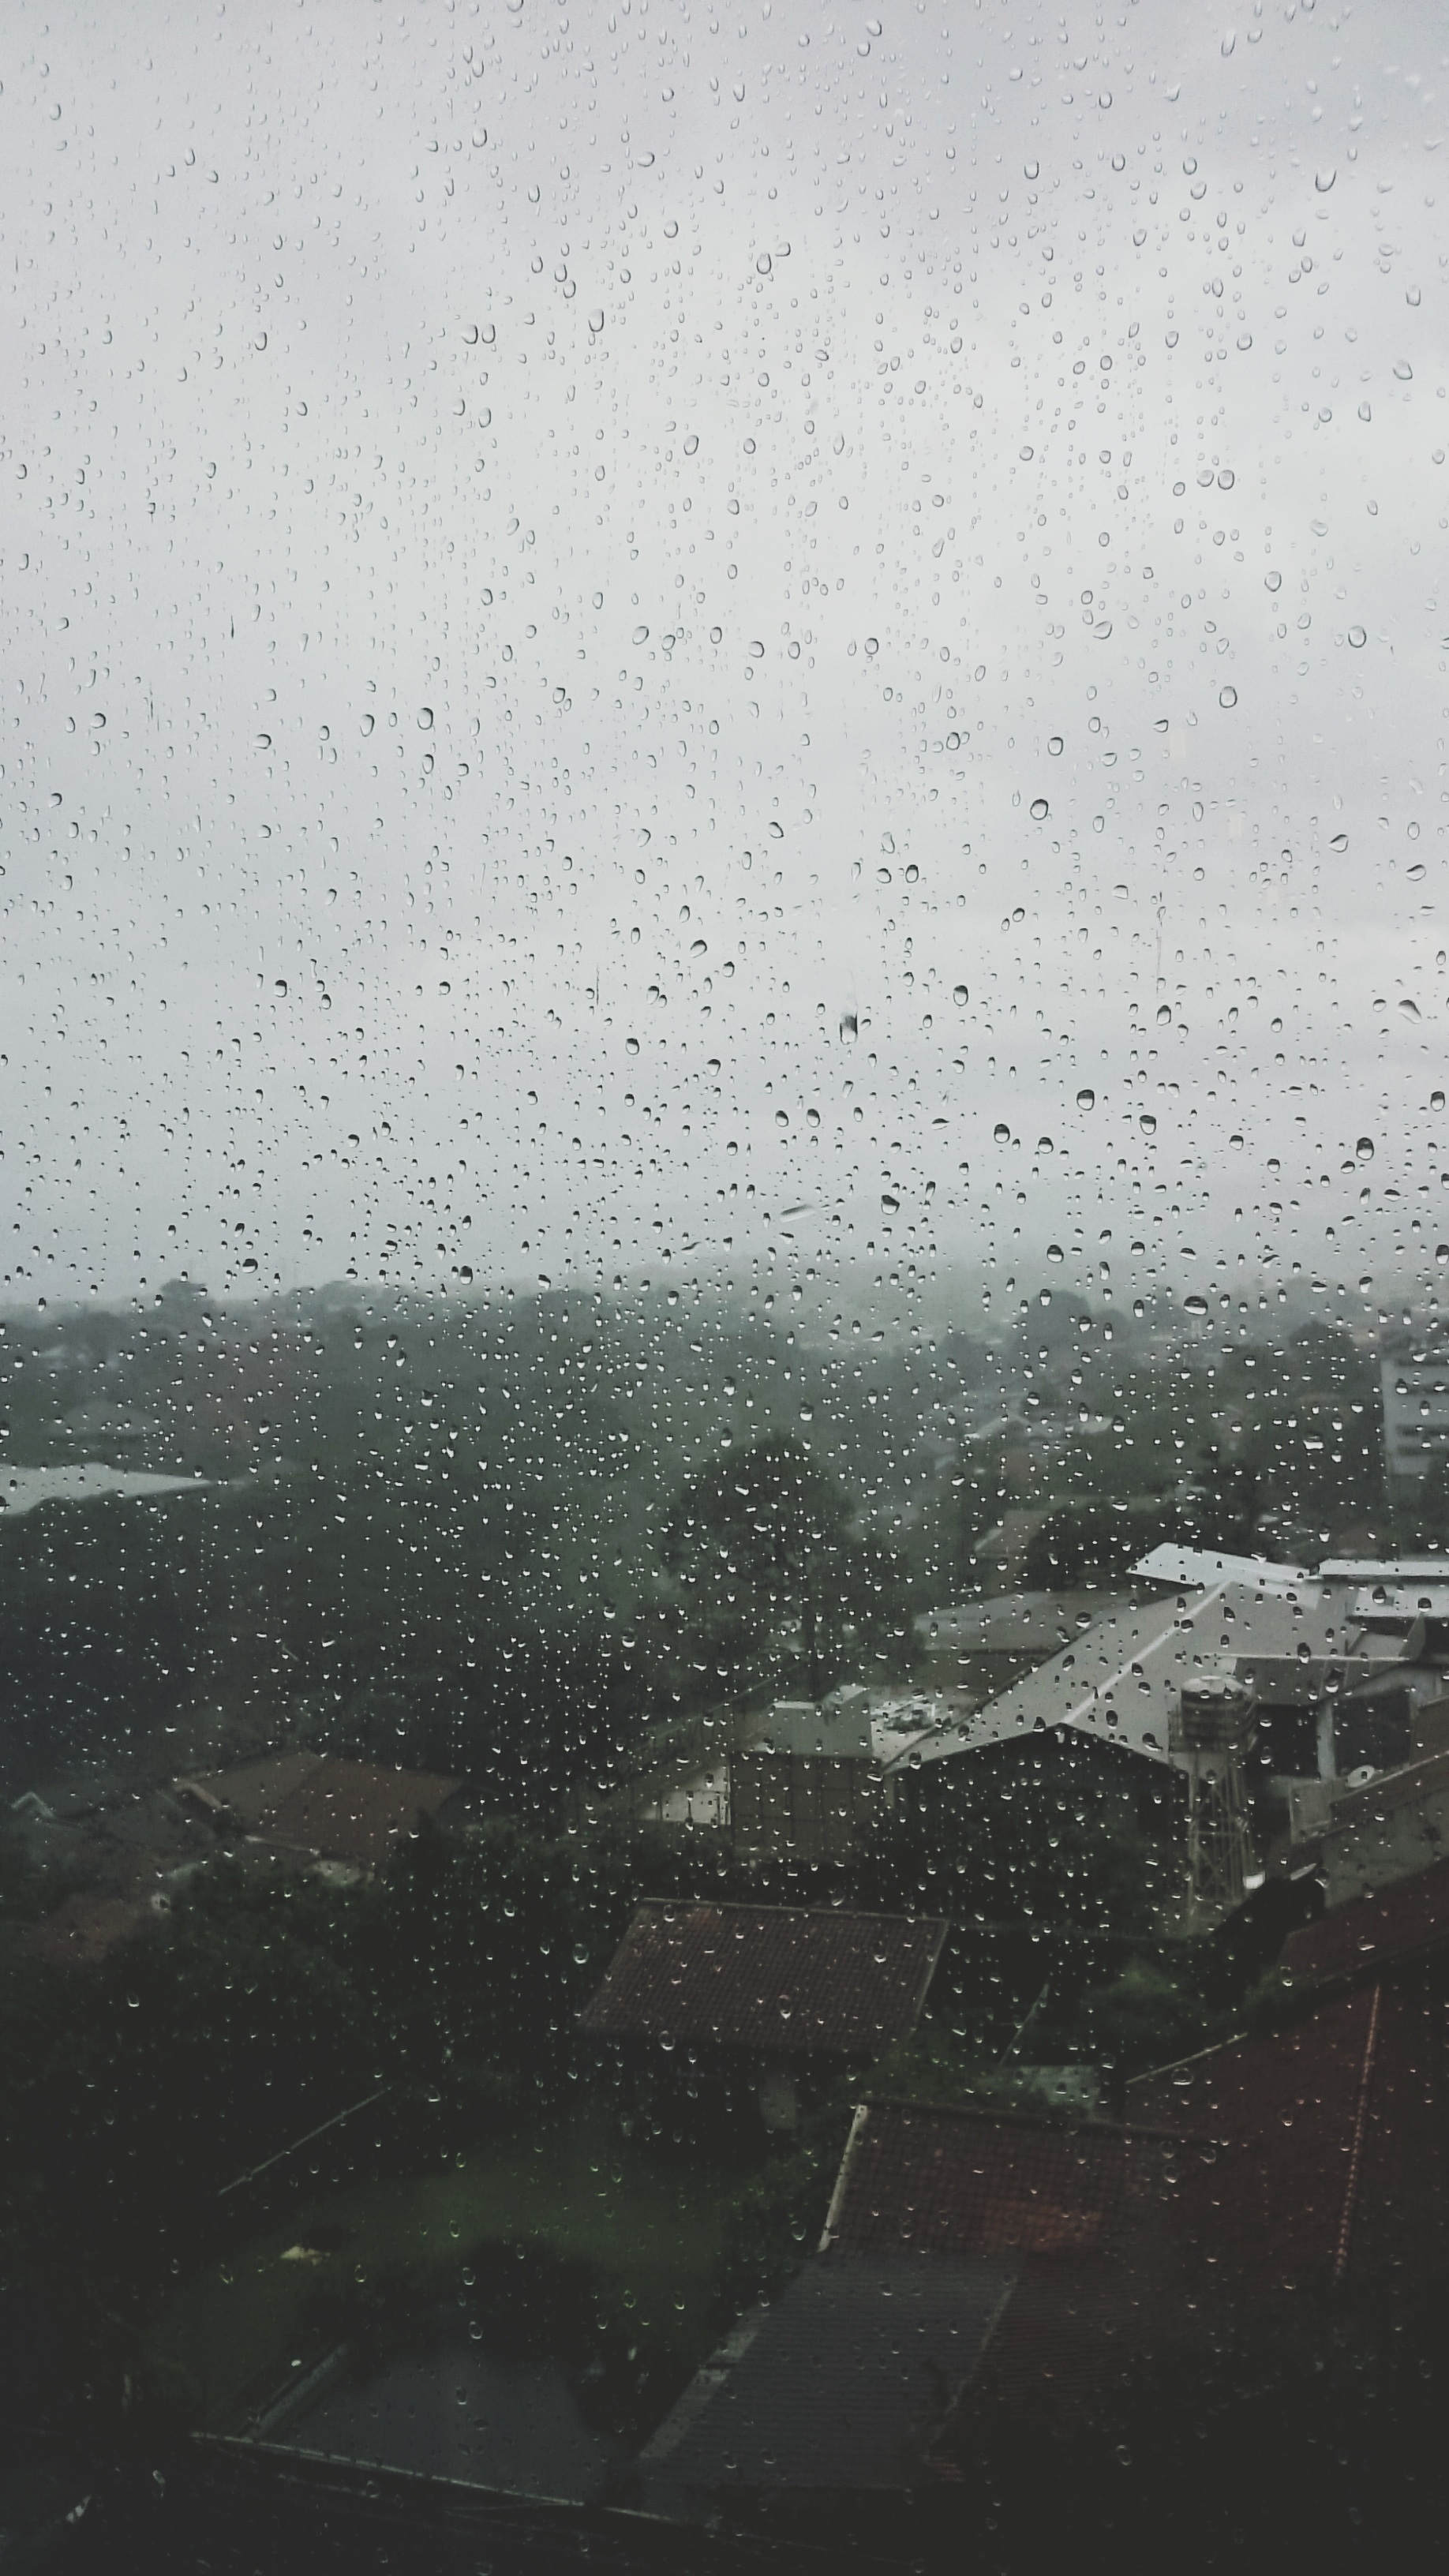
snow, fog, mist, morning, rain, atmosphere, reflection, weather, haze, freezing, atmospheric phenomenon, atmosphere of earth